Shanghai Disneyland

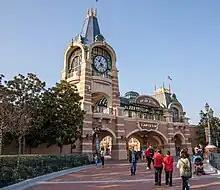
The entrance to the park, which leads onto Mickey Avenue.

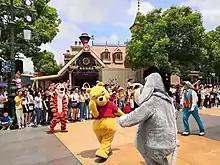
Pooh, Tigger, and Eeyore on Mickey Avenue

Mickey Avenue, the entrance of the park, is the park's equivalent to Main Street, USA The area is inspired by the personalities of Disney cartoon characters such as Mickey Mouse, Minnie Mouse, Donald Duck, and Chip 'n' Dale as well as Disney films, including ""Ratatouille"", "The Three Caballeros", and "Lady and the Tramp." Avenue M Arcade, the largest gift shop in the park, is modeled after the Carthay Circle Theater. The "Storytellers" statue, which depicts a young Walt Disney and Mickey Mouse, is at the end of Mickey Avenue and in front of the Gardens of Imagination.